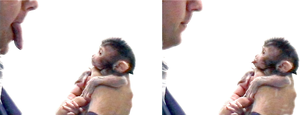
Spejlneuron
Eksempel på spejlneuronaktivitet
En spejlneuron er en neuron som signalerer både når et dyr handler - og når dyret observerer den samme handling udøvet af andre dyr.